Culture of Colombia

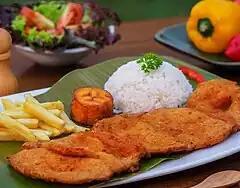
Cutlet "Valluna", a typical dish of the Valle del Cauca region of Colombia and the Afro-Colombian culture of the area near the Pacífic Ocean. It includes a milanesa, usually prepared with a lean pork loin beef or chicken can also be used. Traditional accompaniments include rice, sliced tomatoes, onions, chopped fried plantains or fries and a drink called "Lulada" made with lulo fruit, water and sugar

There is a large variety of dishes that take into account the difference in regional climates. For example: